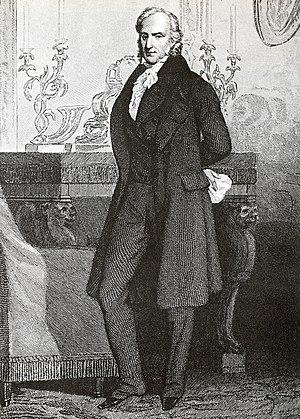
Dessin de Pauquet, gravé par Rosotte.
Benjamin Constant de Rebecque, né à Lausanne le 25 octobre 1767 et mort à Paris le 8 décembre 1830, inhumé au cimetière du Père-Lachaise, est un romancier, homme politique, et intellectuel français d'origine vaudoise.